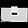
Label: Bag